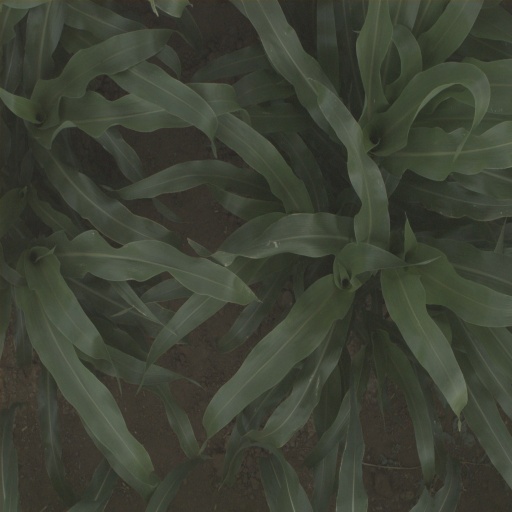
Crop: sorghum